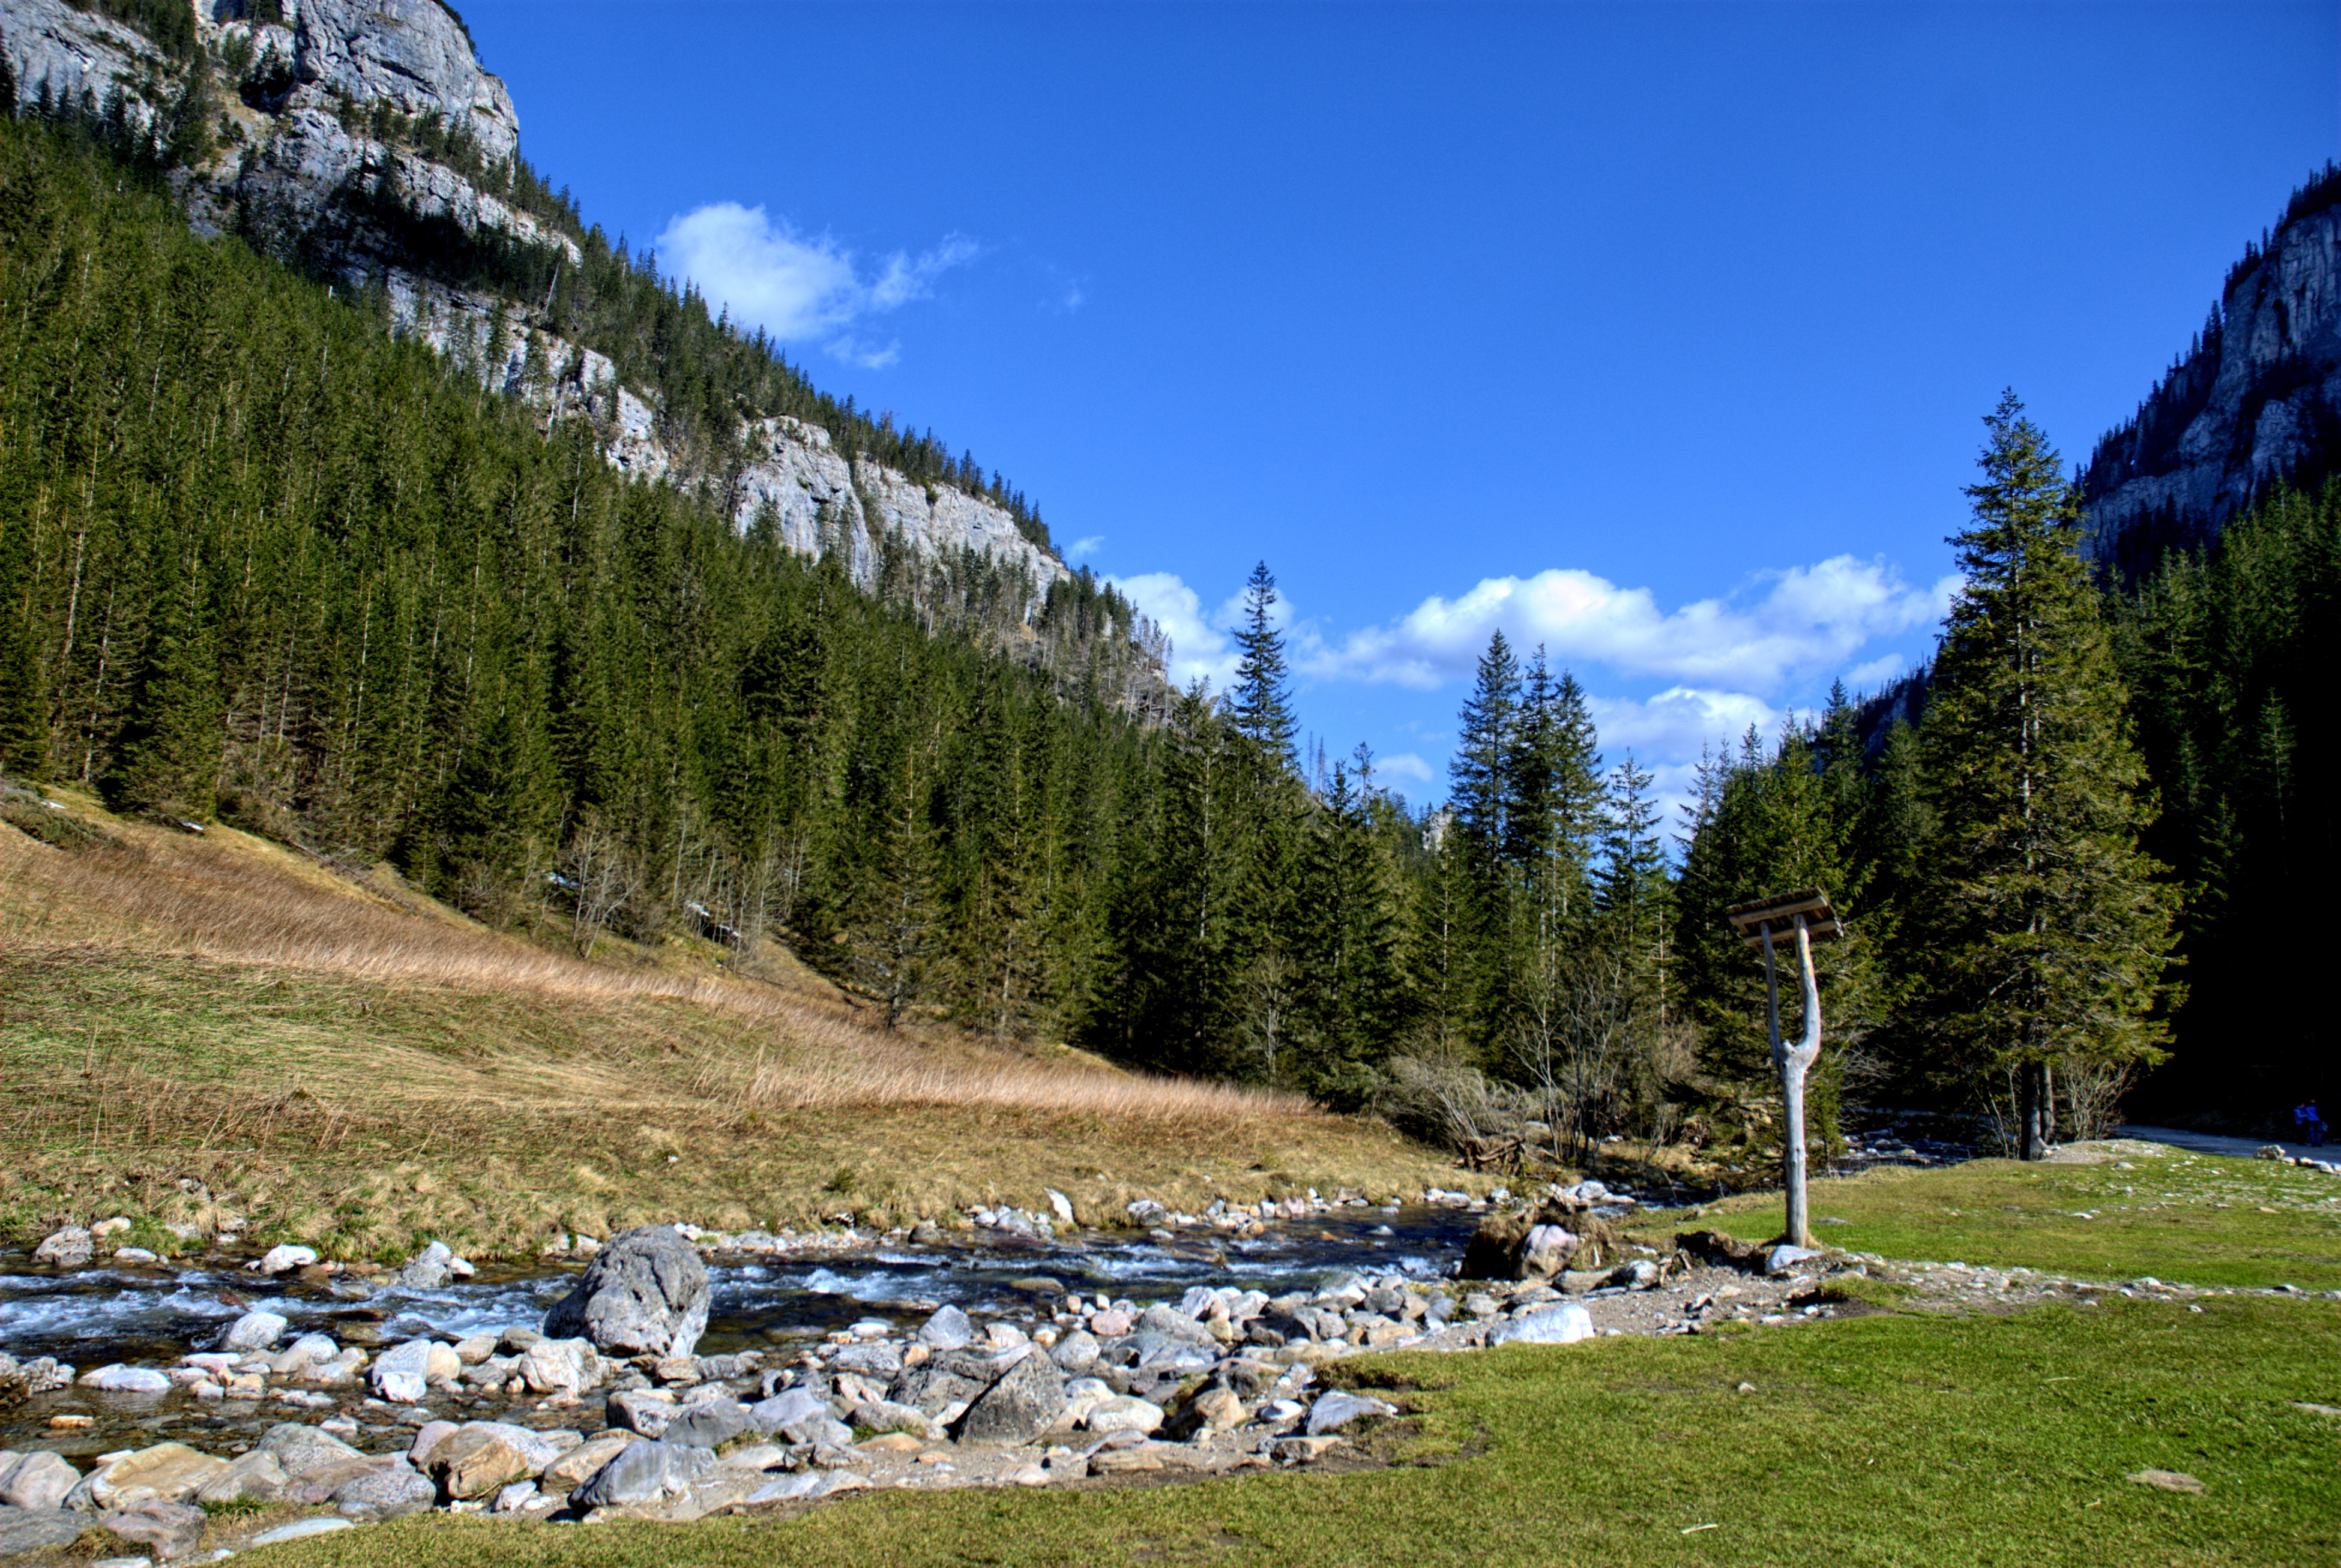
landscape, tree, nature, rock, wilderness, walking, mountain, winter, hiking, trail, meadow, lake, view, valley, mountain range, spring, tourism, ridge, rocks, mountains, alps, backpacking, plateau, fell, loch, ecosystem, tatry, landform, mountain pass, western tatras, mountainous landforms, ko cieliska valley